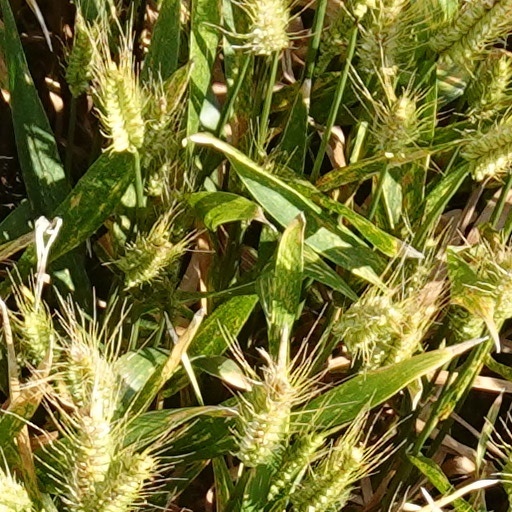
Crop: wheat